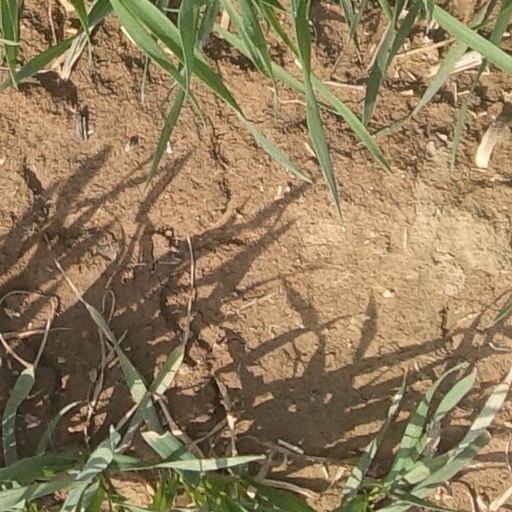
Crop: wheat